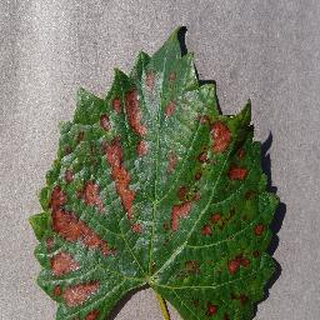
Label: grape_esca_black_measles